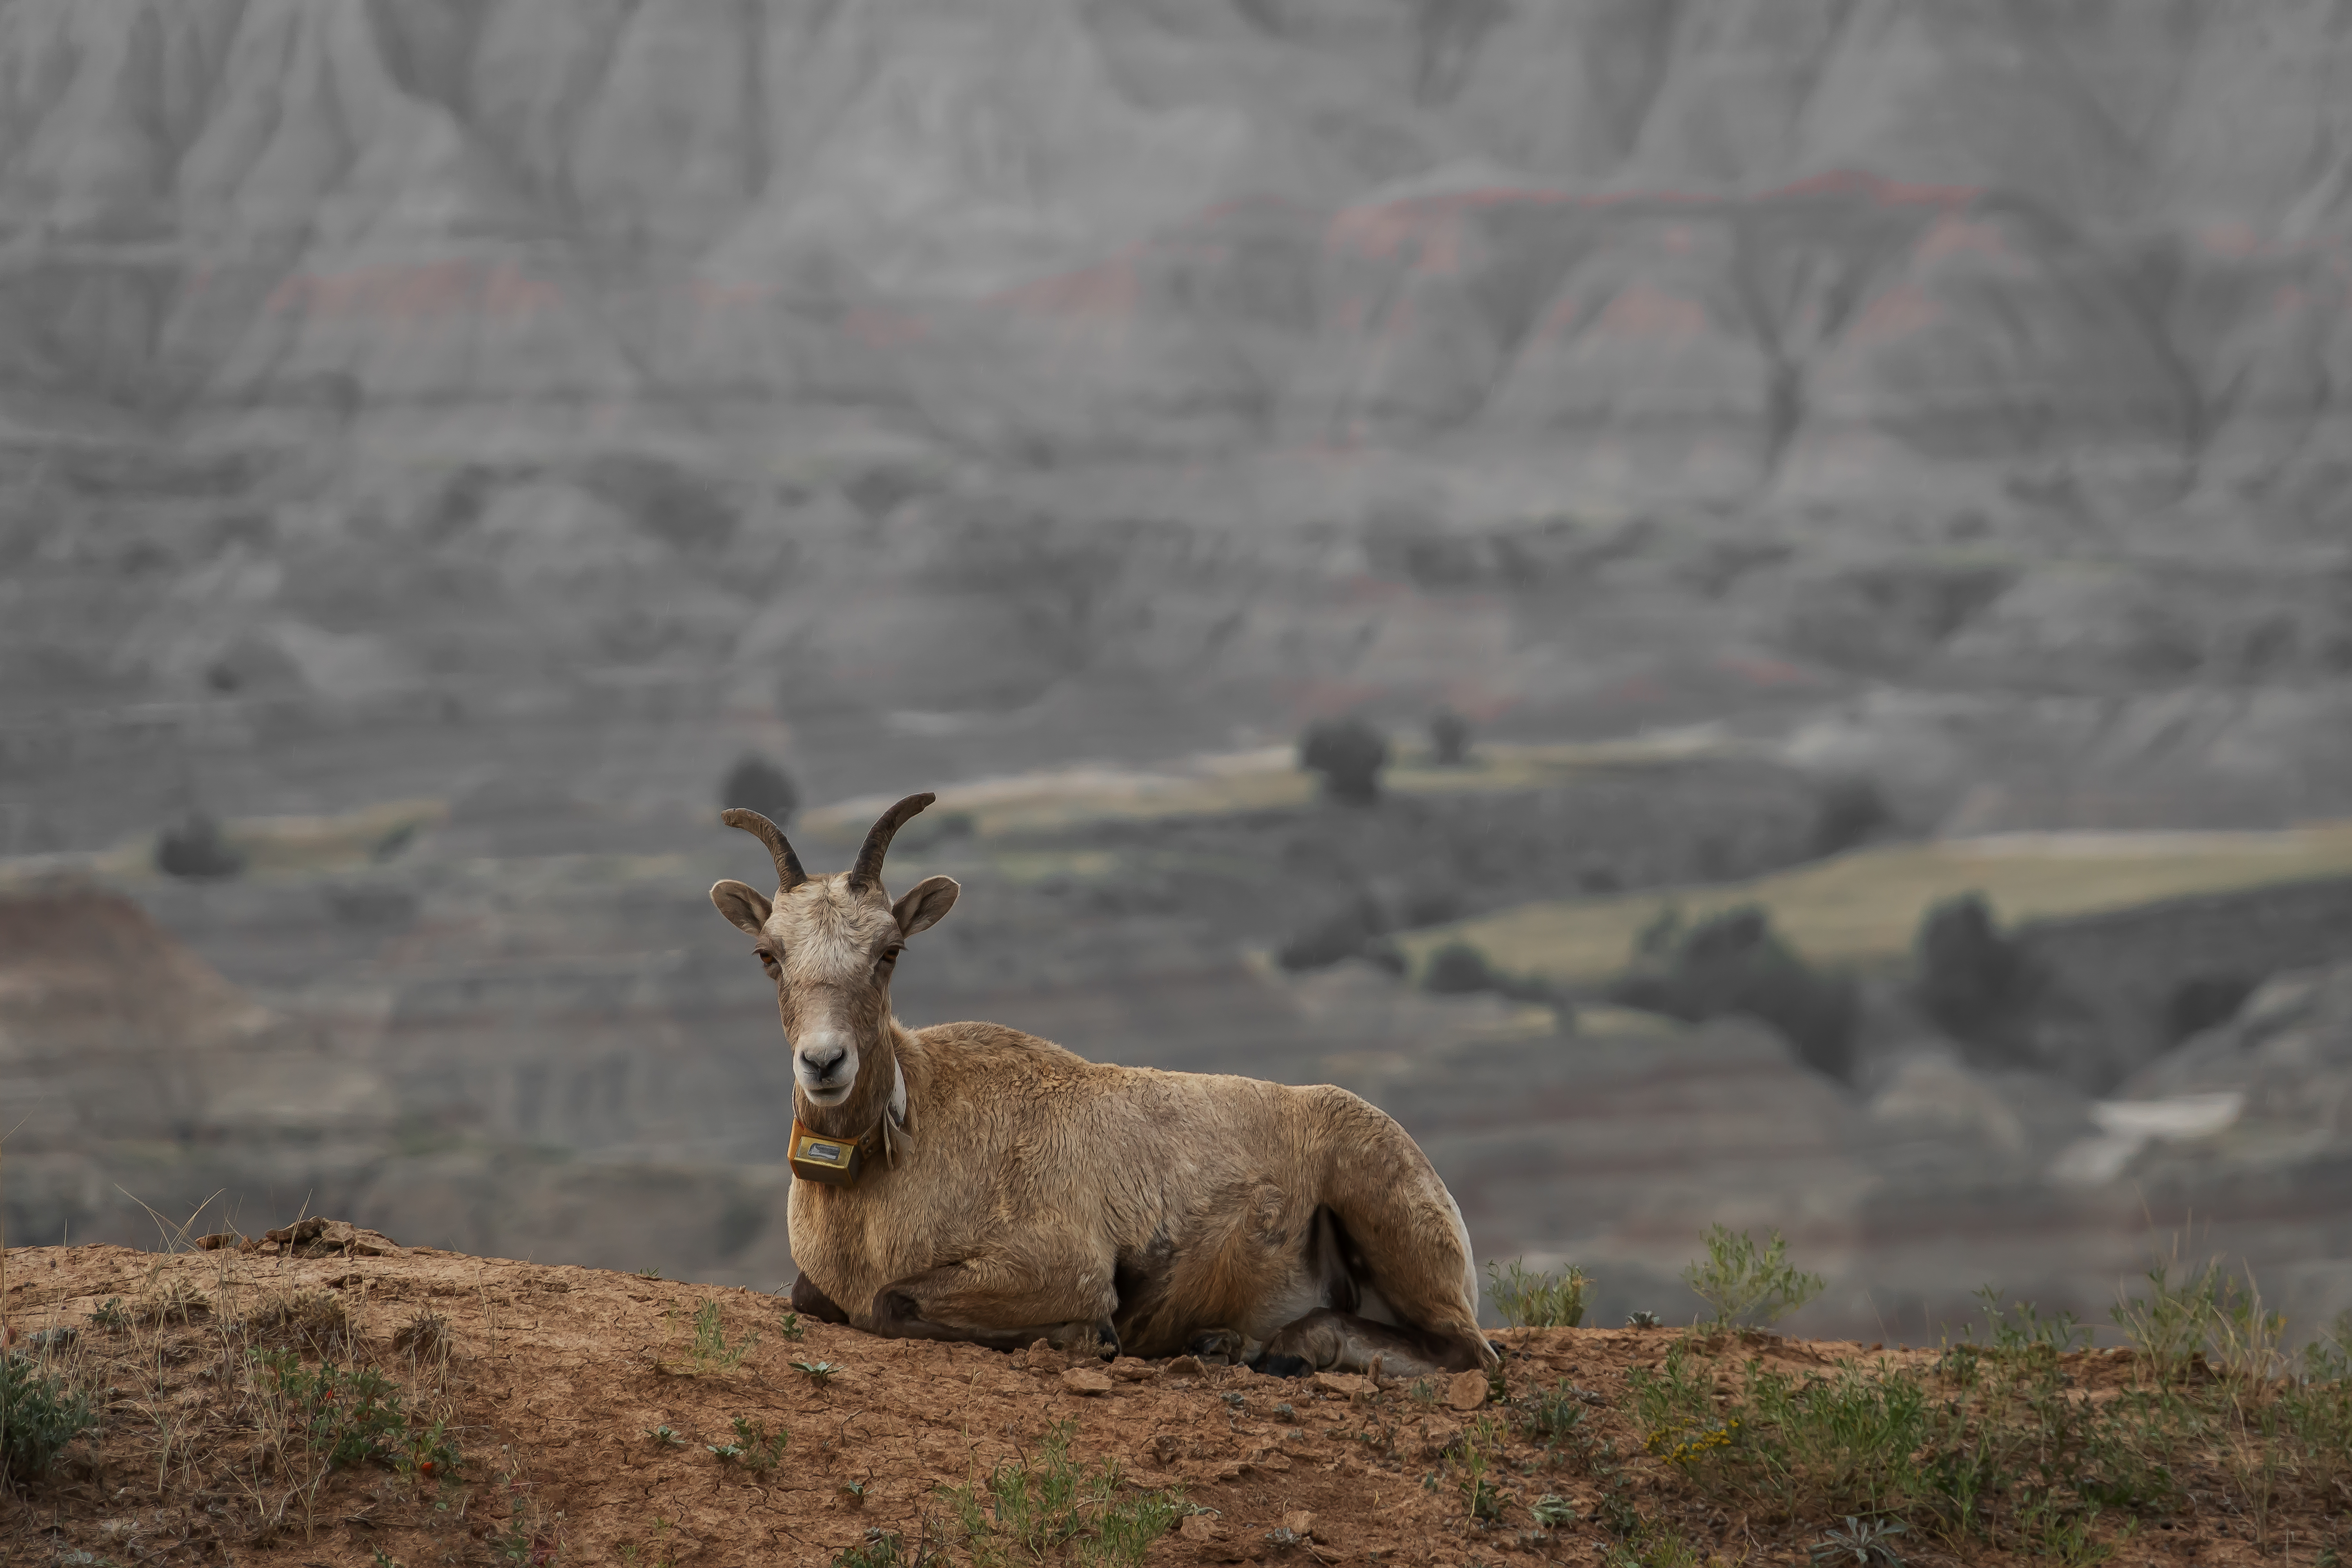
geotagged, south dakota, united states, usa, wall, animal, badlands, Badlands Loop Road, badlands national park, Badlands NP, Badlands Wilderness, bighorn sheep, butte, cloud formation, clouds, cloudscape, Eroded Buttes, grasslands, hills, landscape, Layered Rock Formation, national park, national park service, nps, Pennington County, pinnacles, SONY a6500, SONY Alpha 6500, South Dakota Travel, South Dakota Vacation, tourist attraction, travel, travel photography, US National Park, vacation, Vacation Photos, wilderness area, wildlife, fauna, wilderness, horn, herd, tundra, ecoregion, goats, grass, pasture, mountain goat, safari